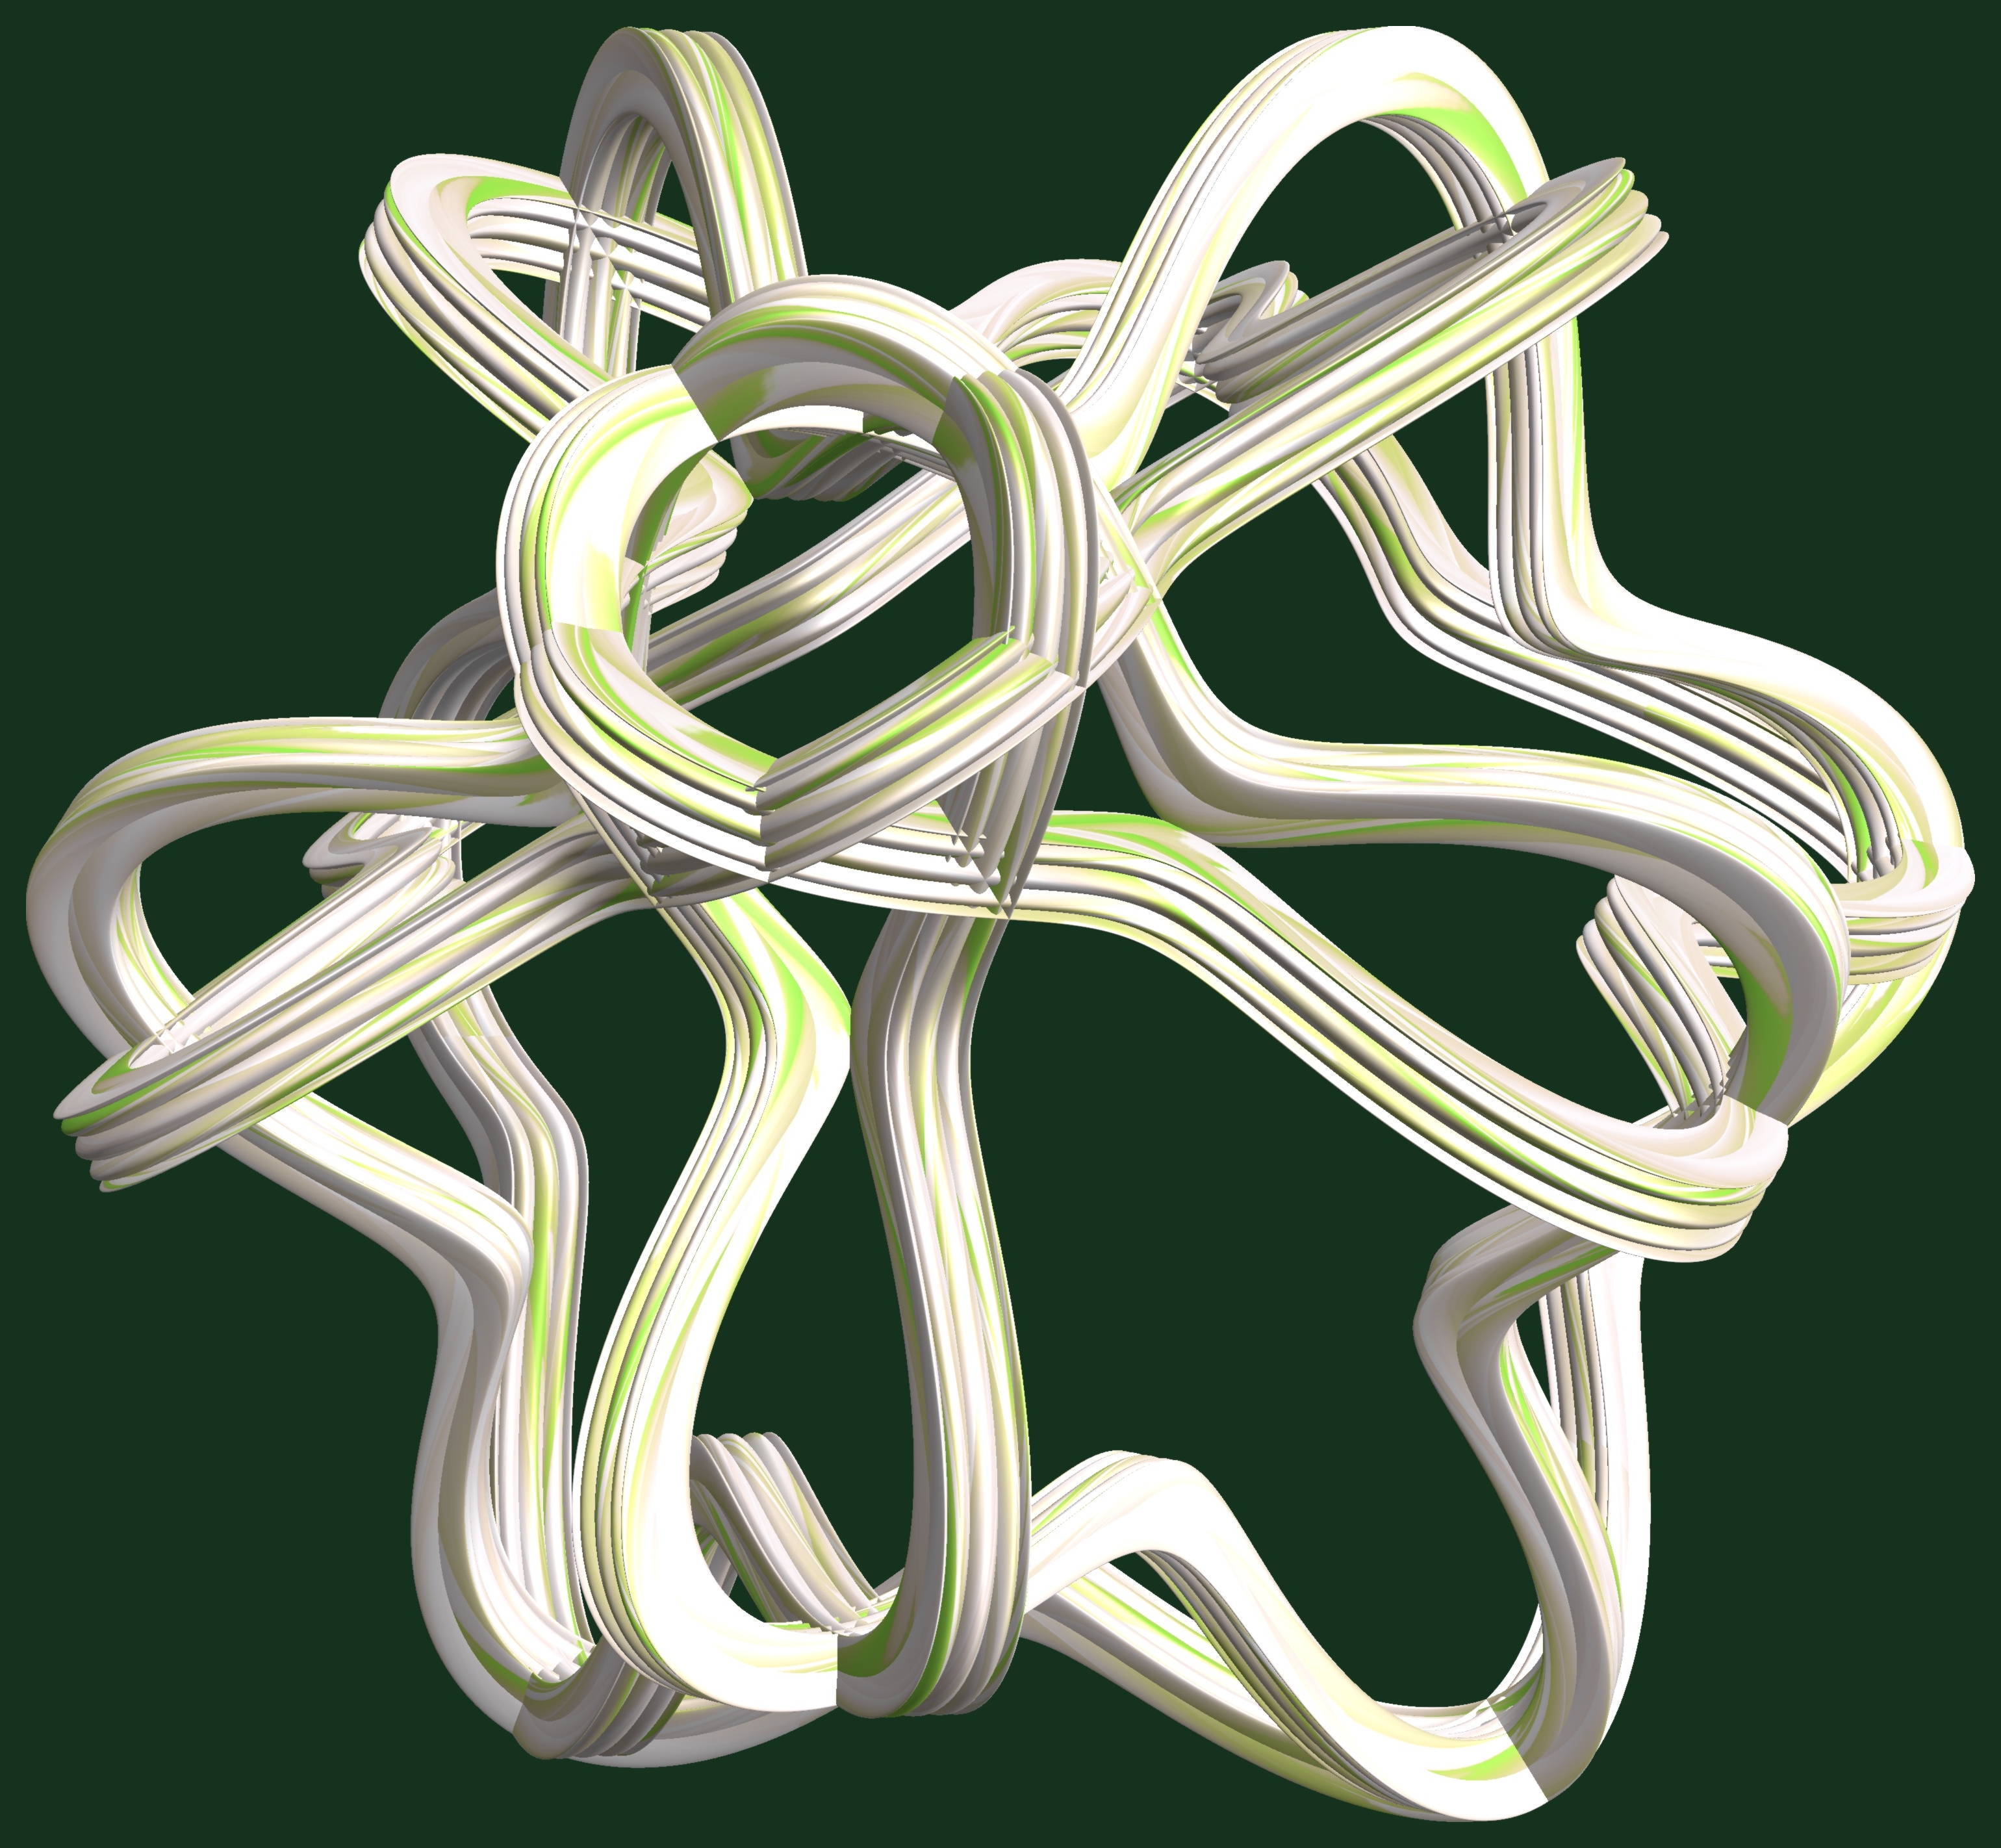
structure, texture, pattern, symbol, jewellery, design, silver, symmetry, 3d, graphic, torus, mathematica, cg, parametricplot3d, code, program, algorithm, abstruct, mapping, fashion accessory